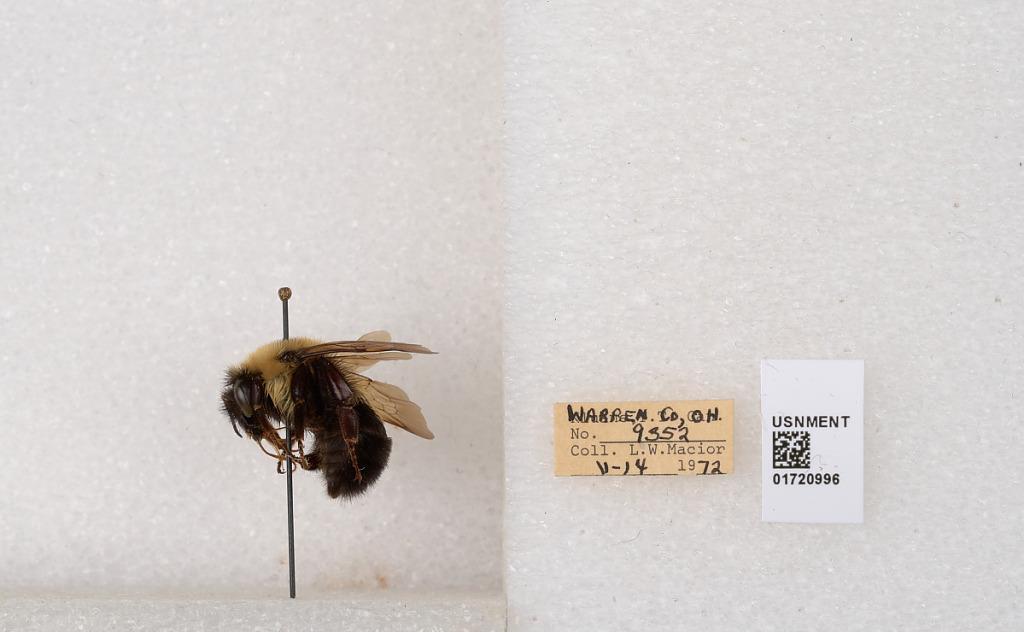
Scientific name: Bombus bimaculatus Cresson
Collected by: L. Macior
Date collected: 1972-5-14
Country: United States
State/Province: Ohio
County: Warren
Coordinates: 39.4276, -84.1668